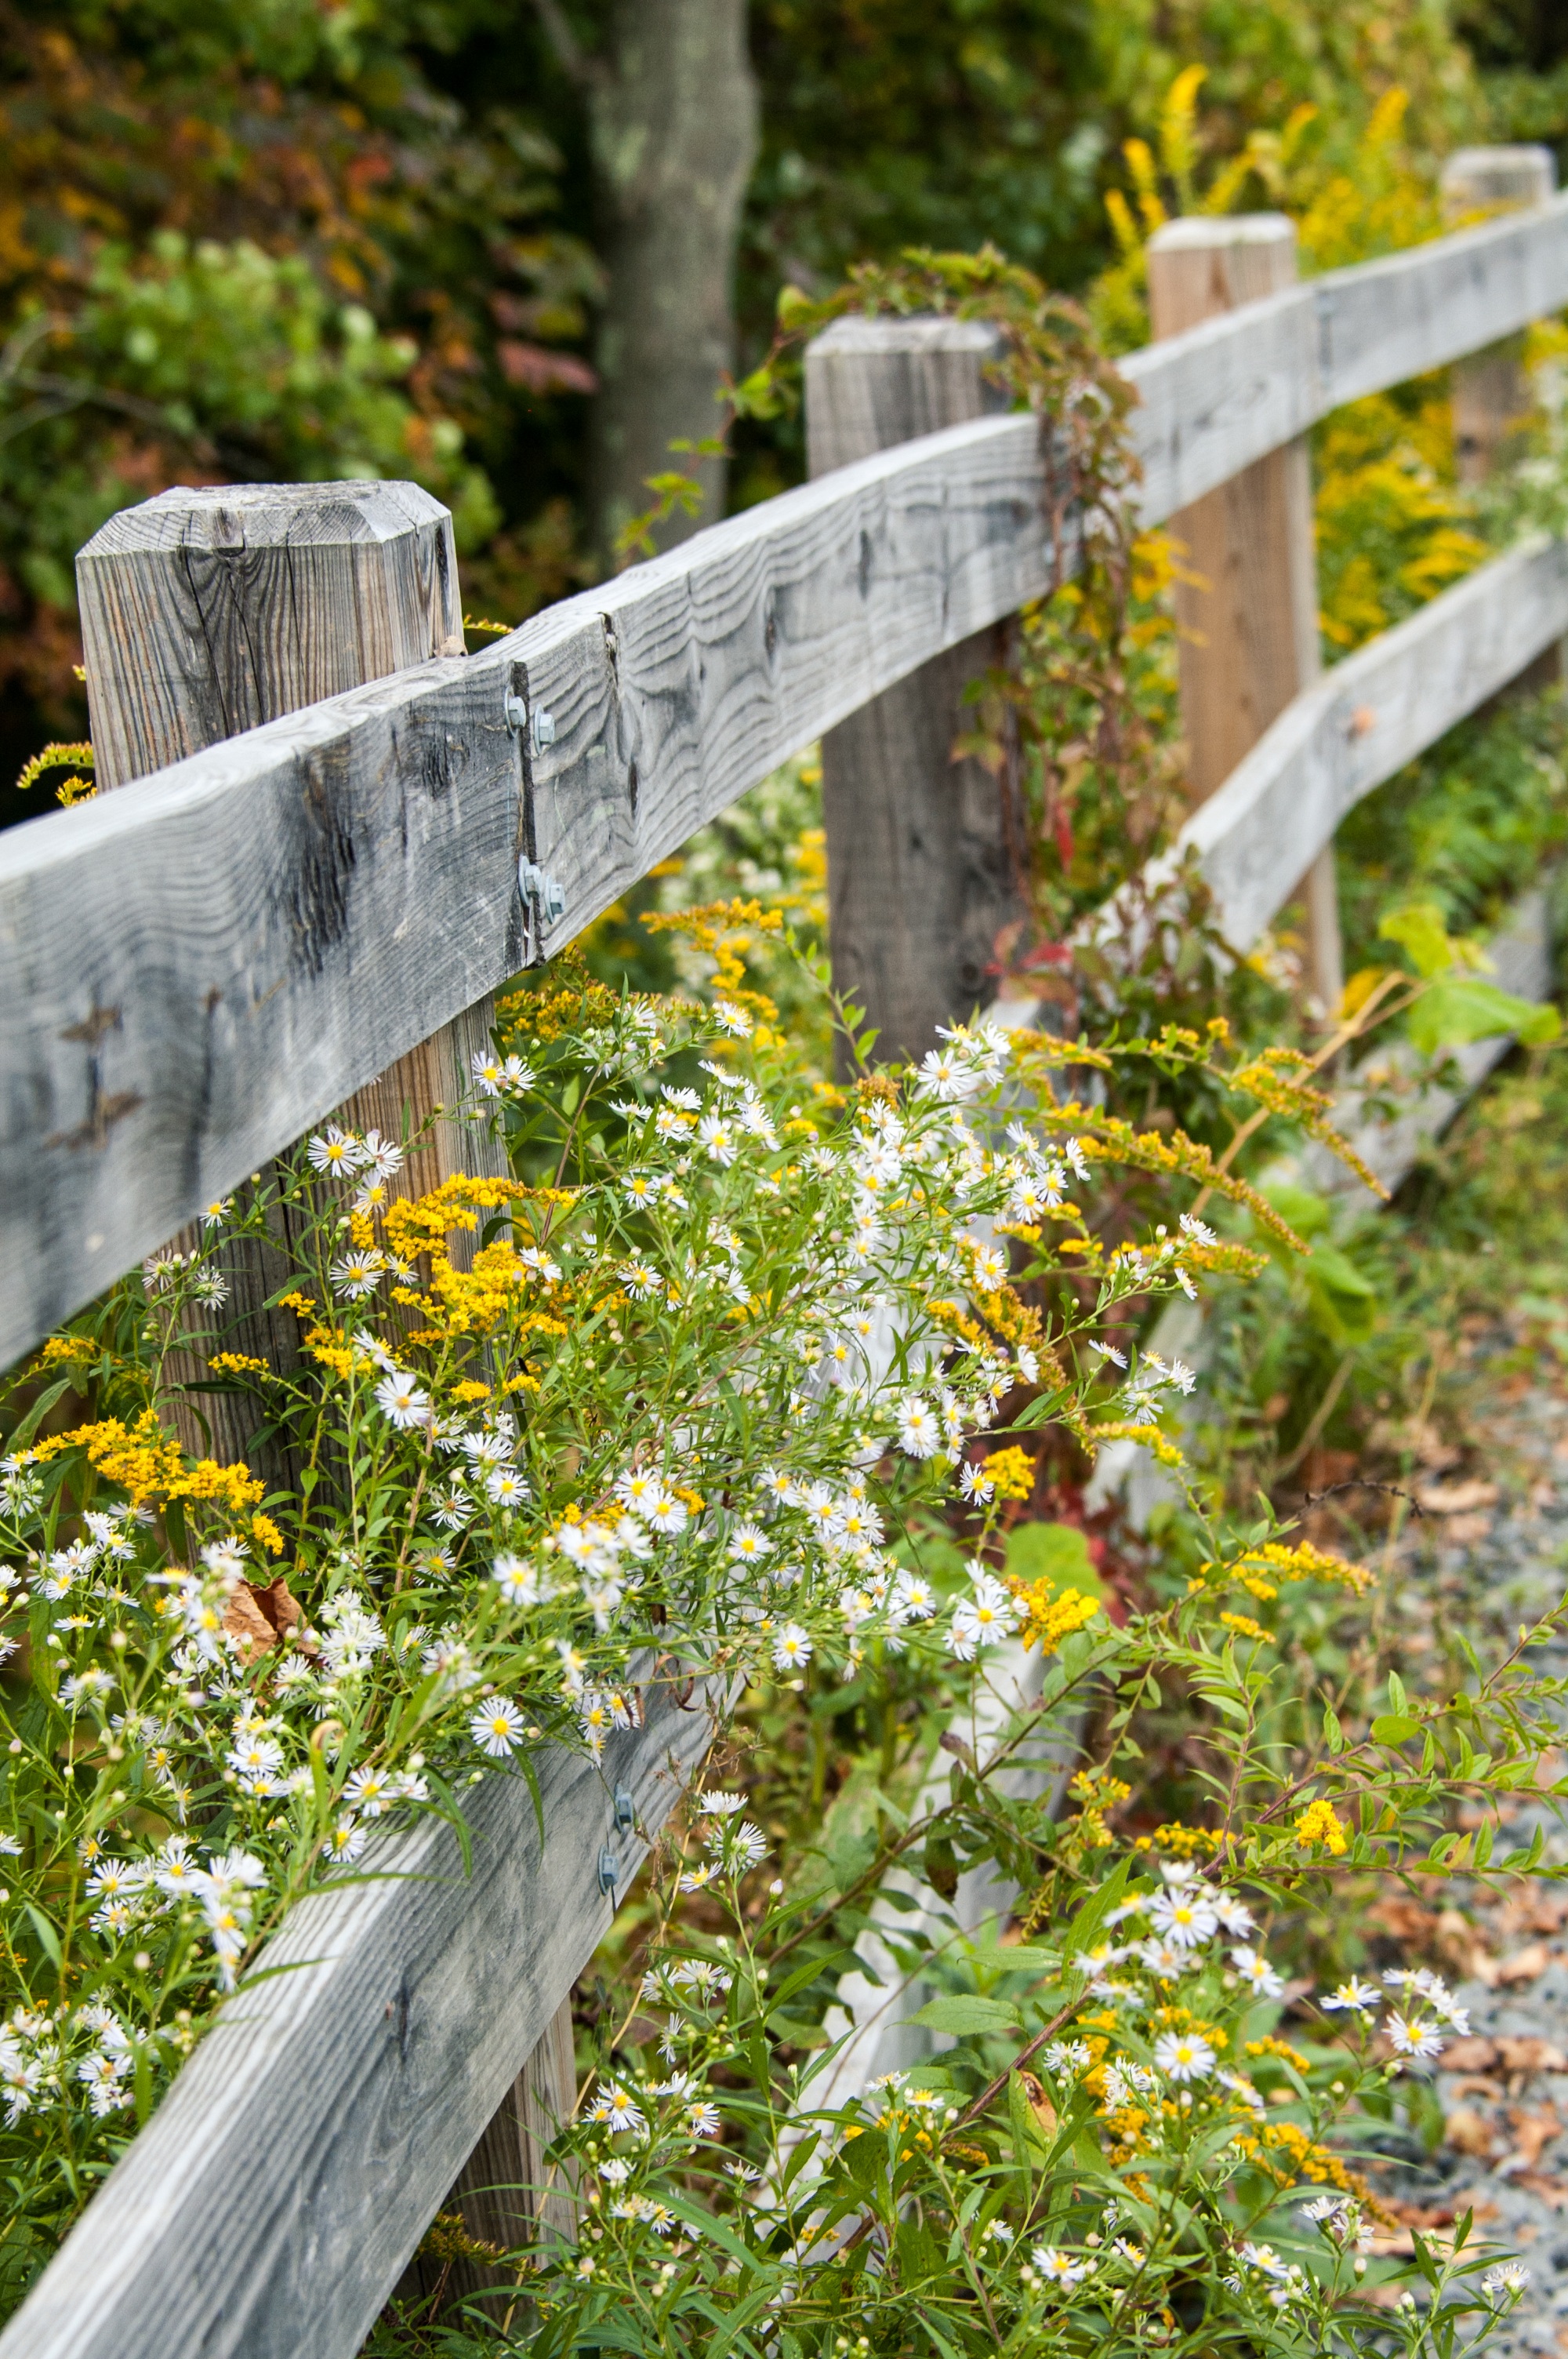
tree, nature, forest, grass, outdoor, blossom, fence, post, plant, board, wood, lawn, plank, leaf, flower, bloom, walkway, summer, floral, daisy, foliage, rural, green, grow, natural, autumn, park, backyard, botany, yellow, garden, flora, season, lakeside, flowers, leaves, outdoors, woods, outside, september, shrub, wooden, seasonal, wildflowers, goldenrod, pennsylvania, woodland, yard, state park